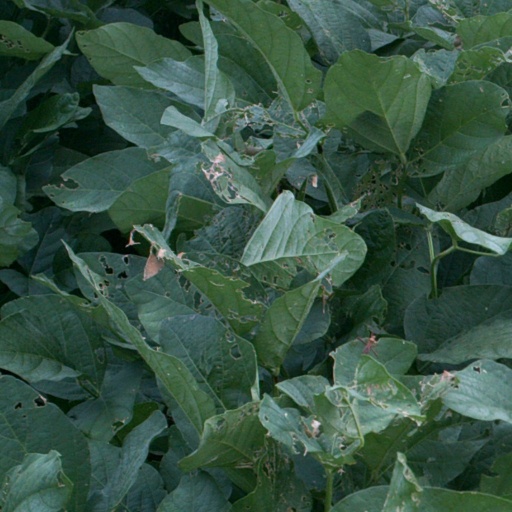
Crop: soybean